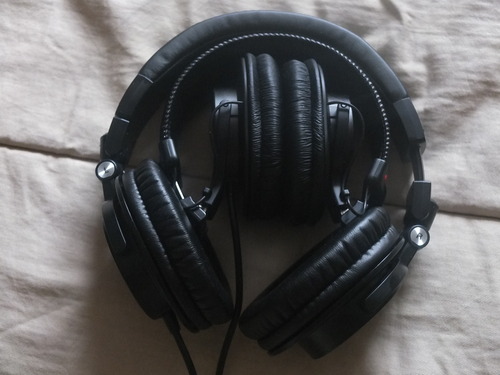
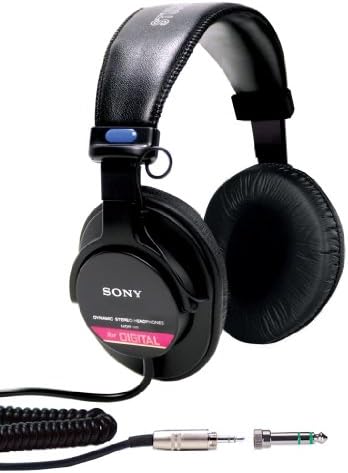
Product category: headphones
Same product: no